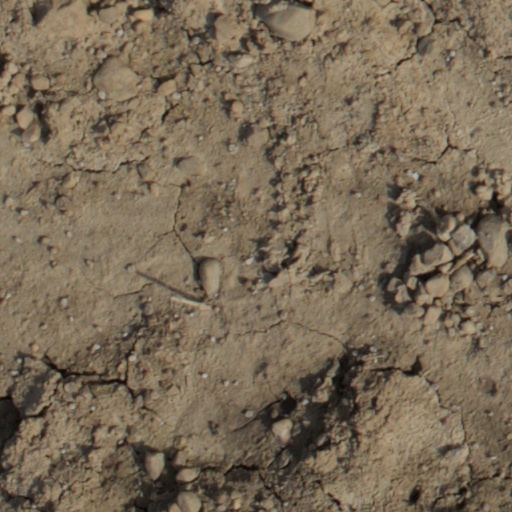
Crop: wheat